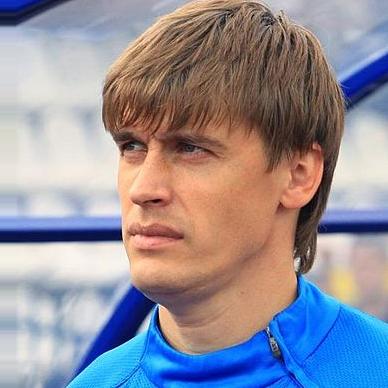
Age: 29